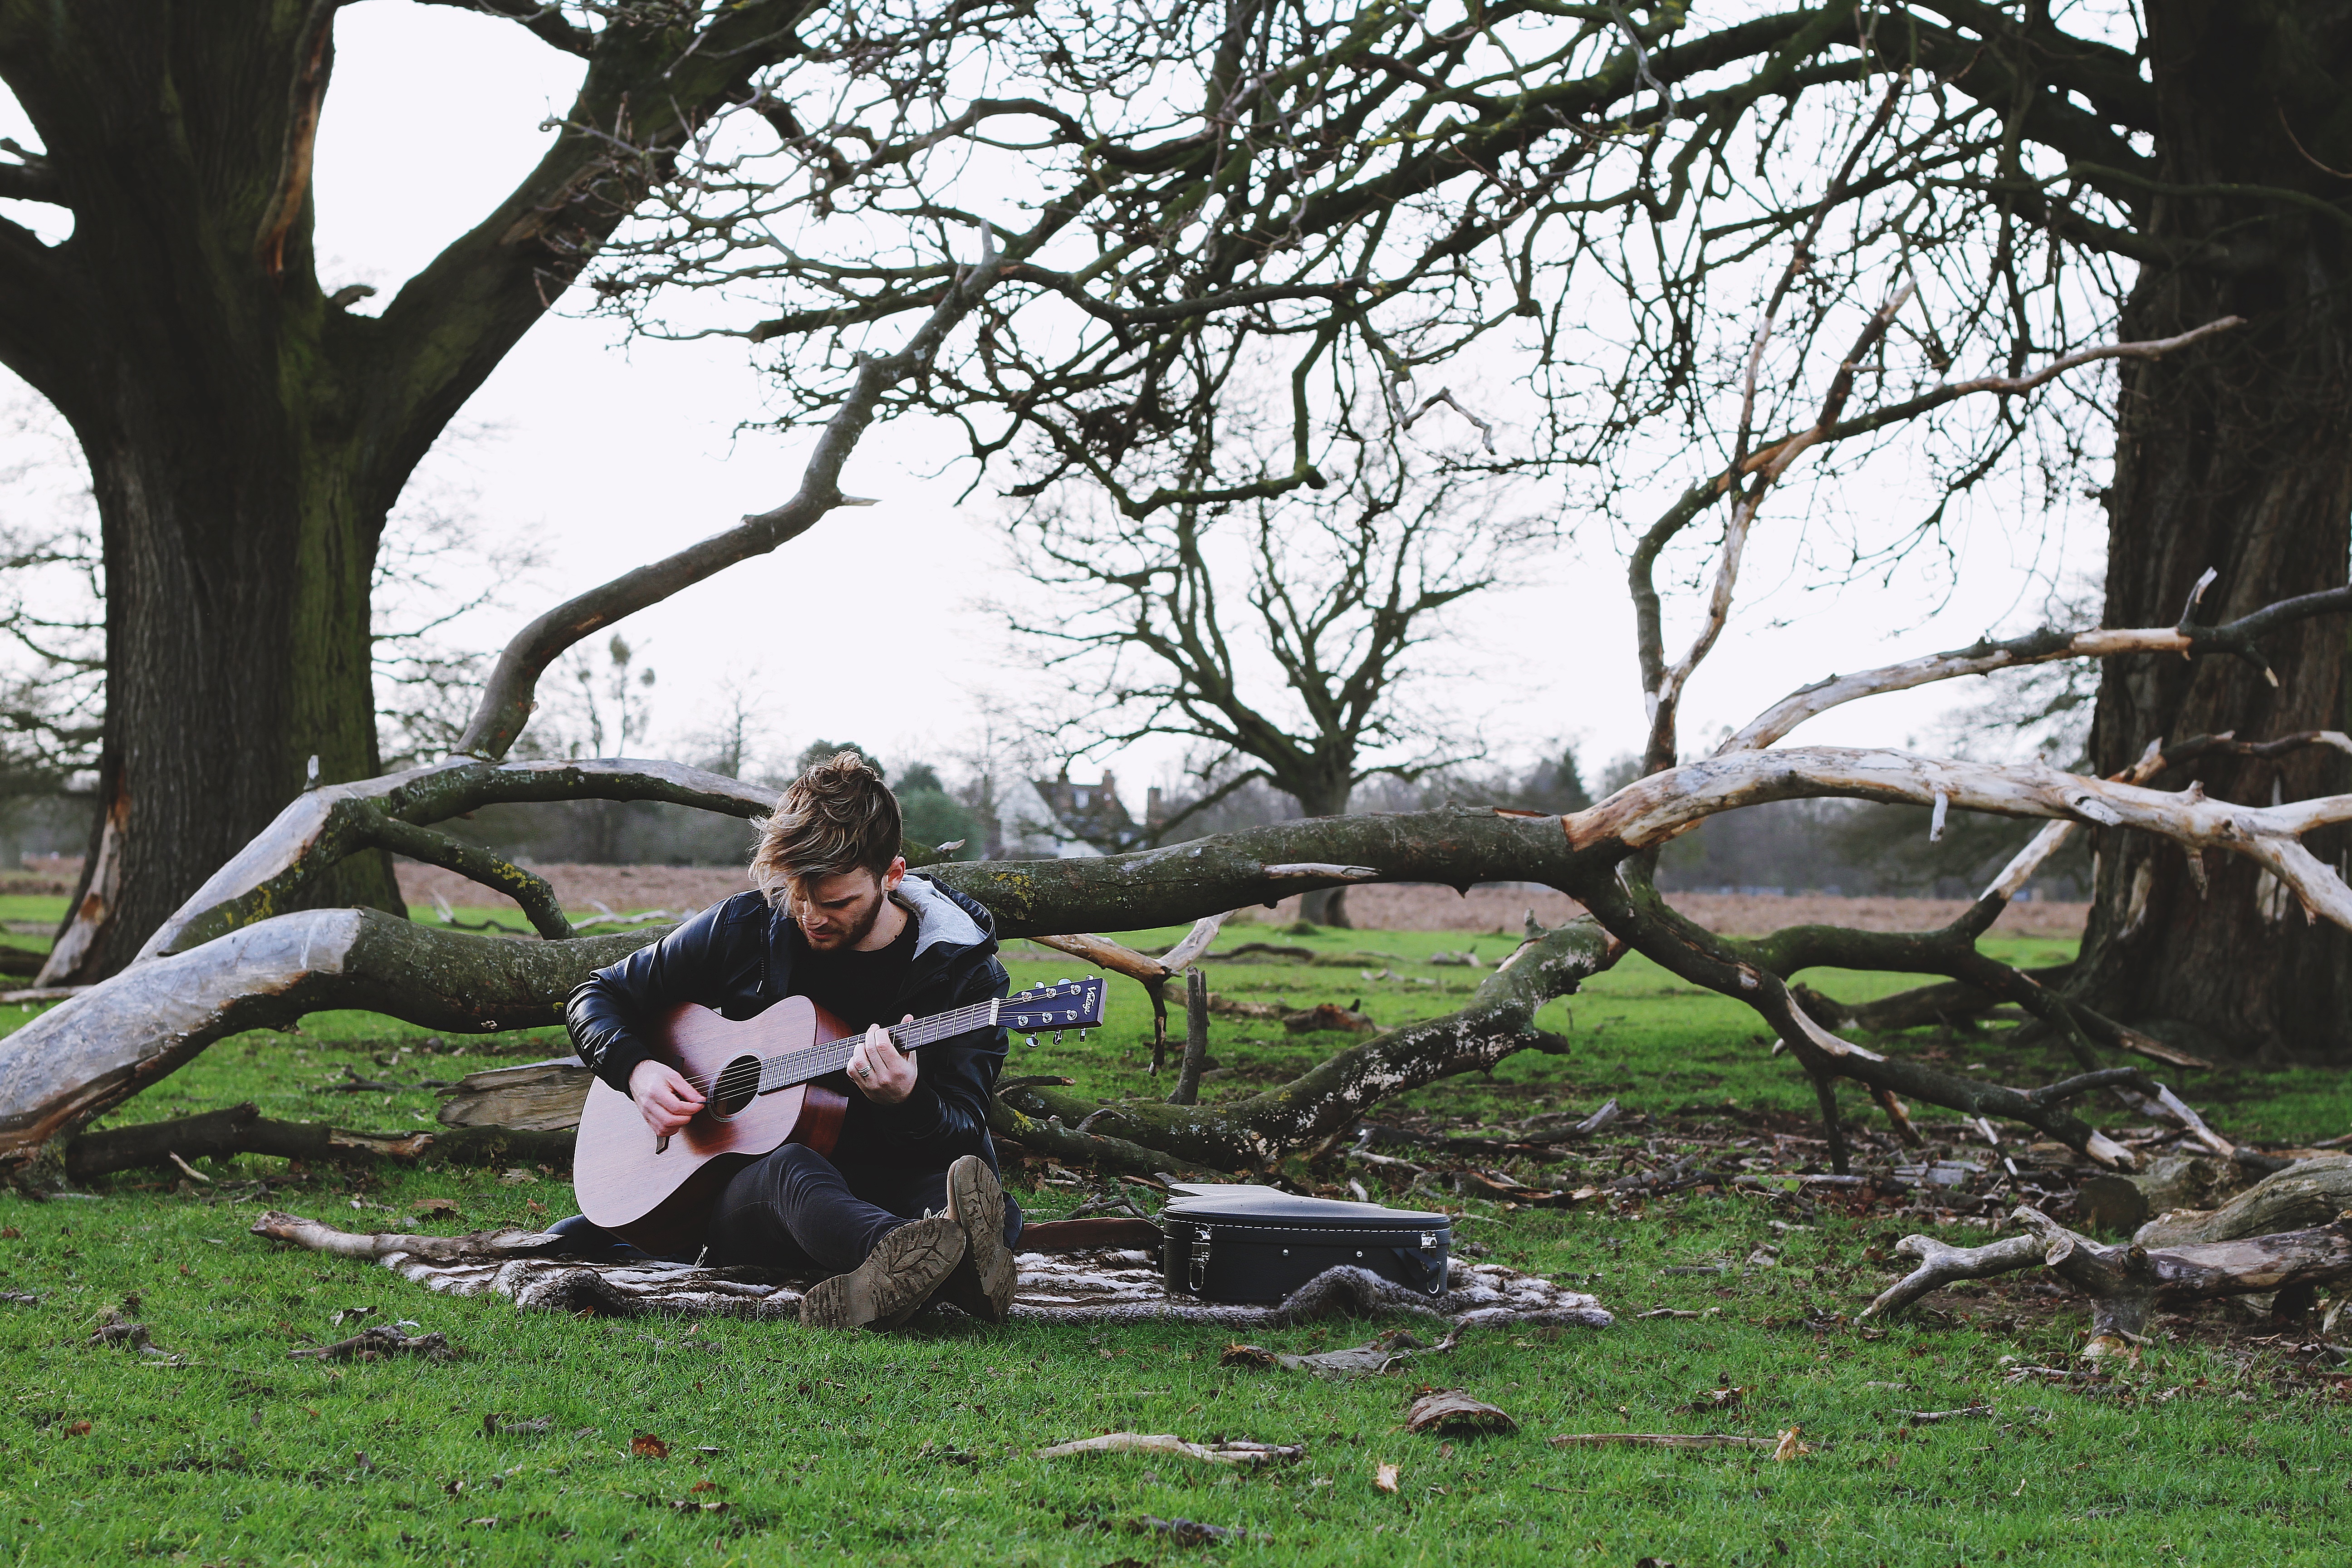
tree, forest, branch, plant, flower, spring, woodland, woody plant